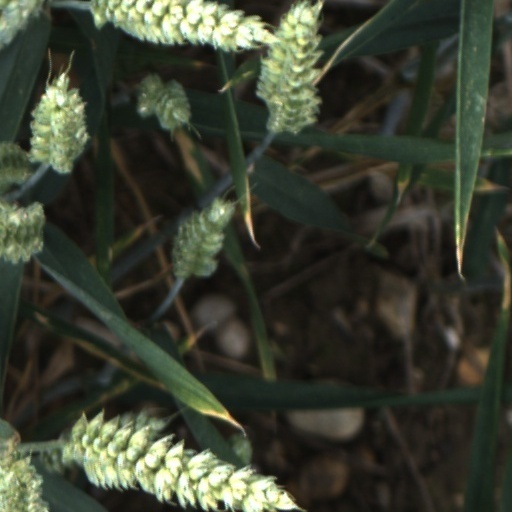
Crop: wheat